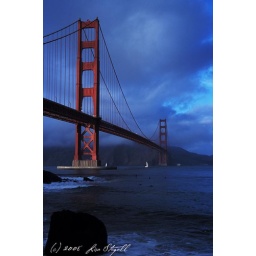
The black specs in the water are surfers in heavy wetsuits.